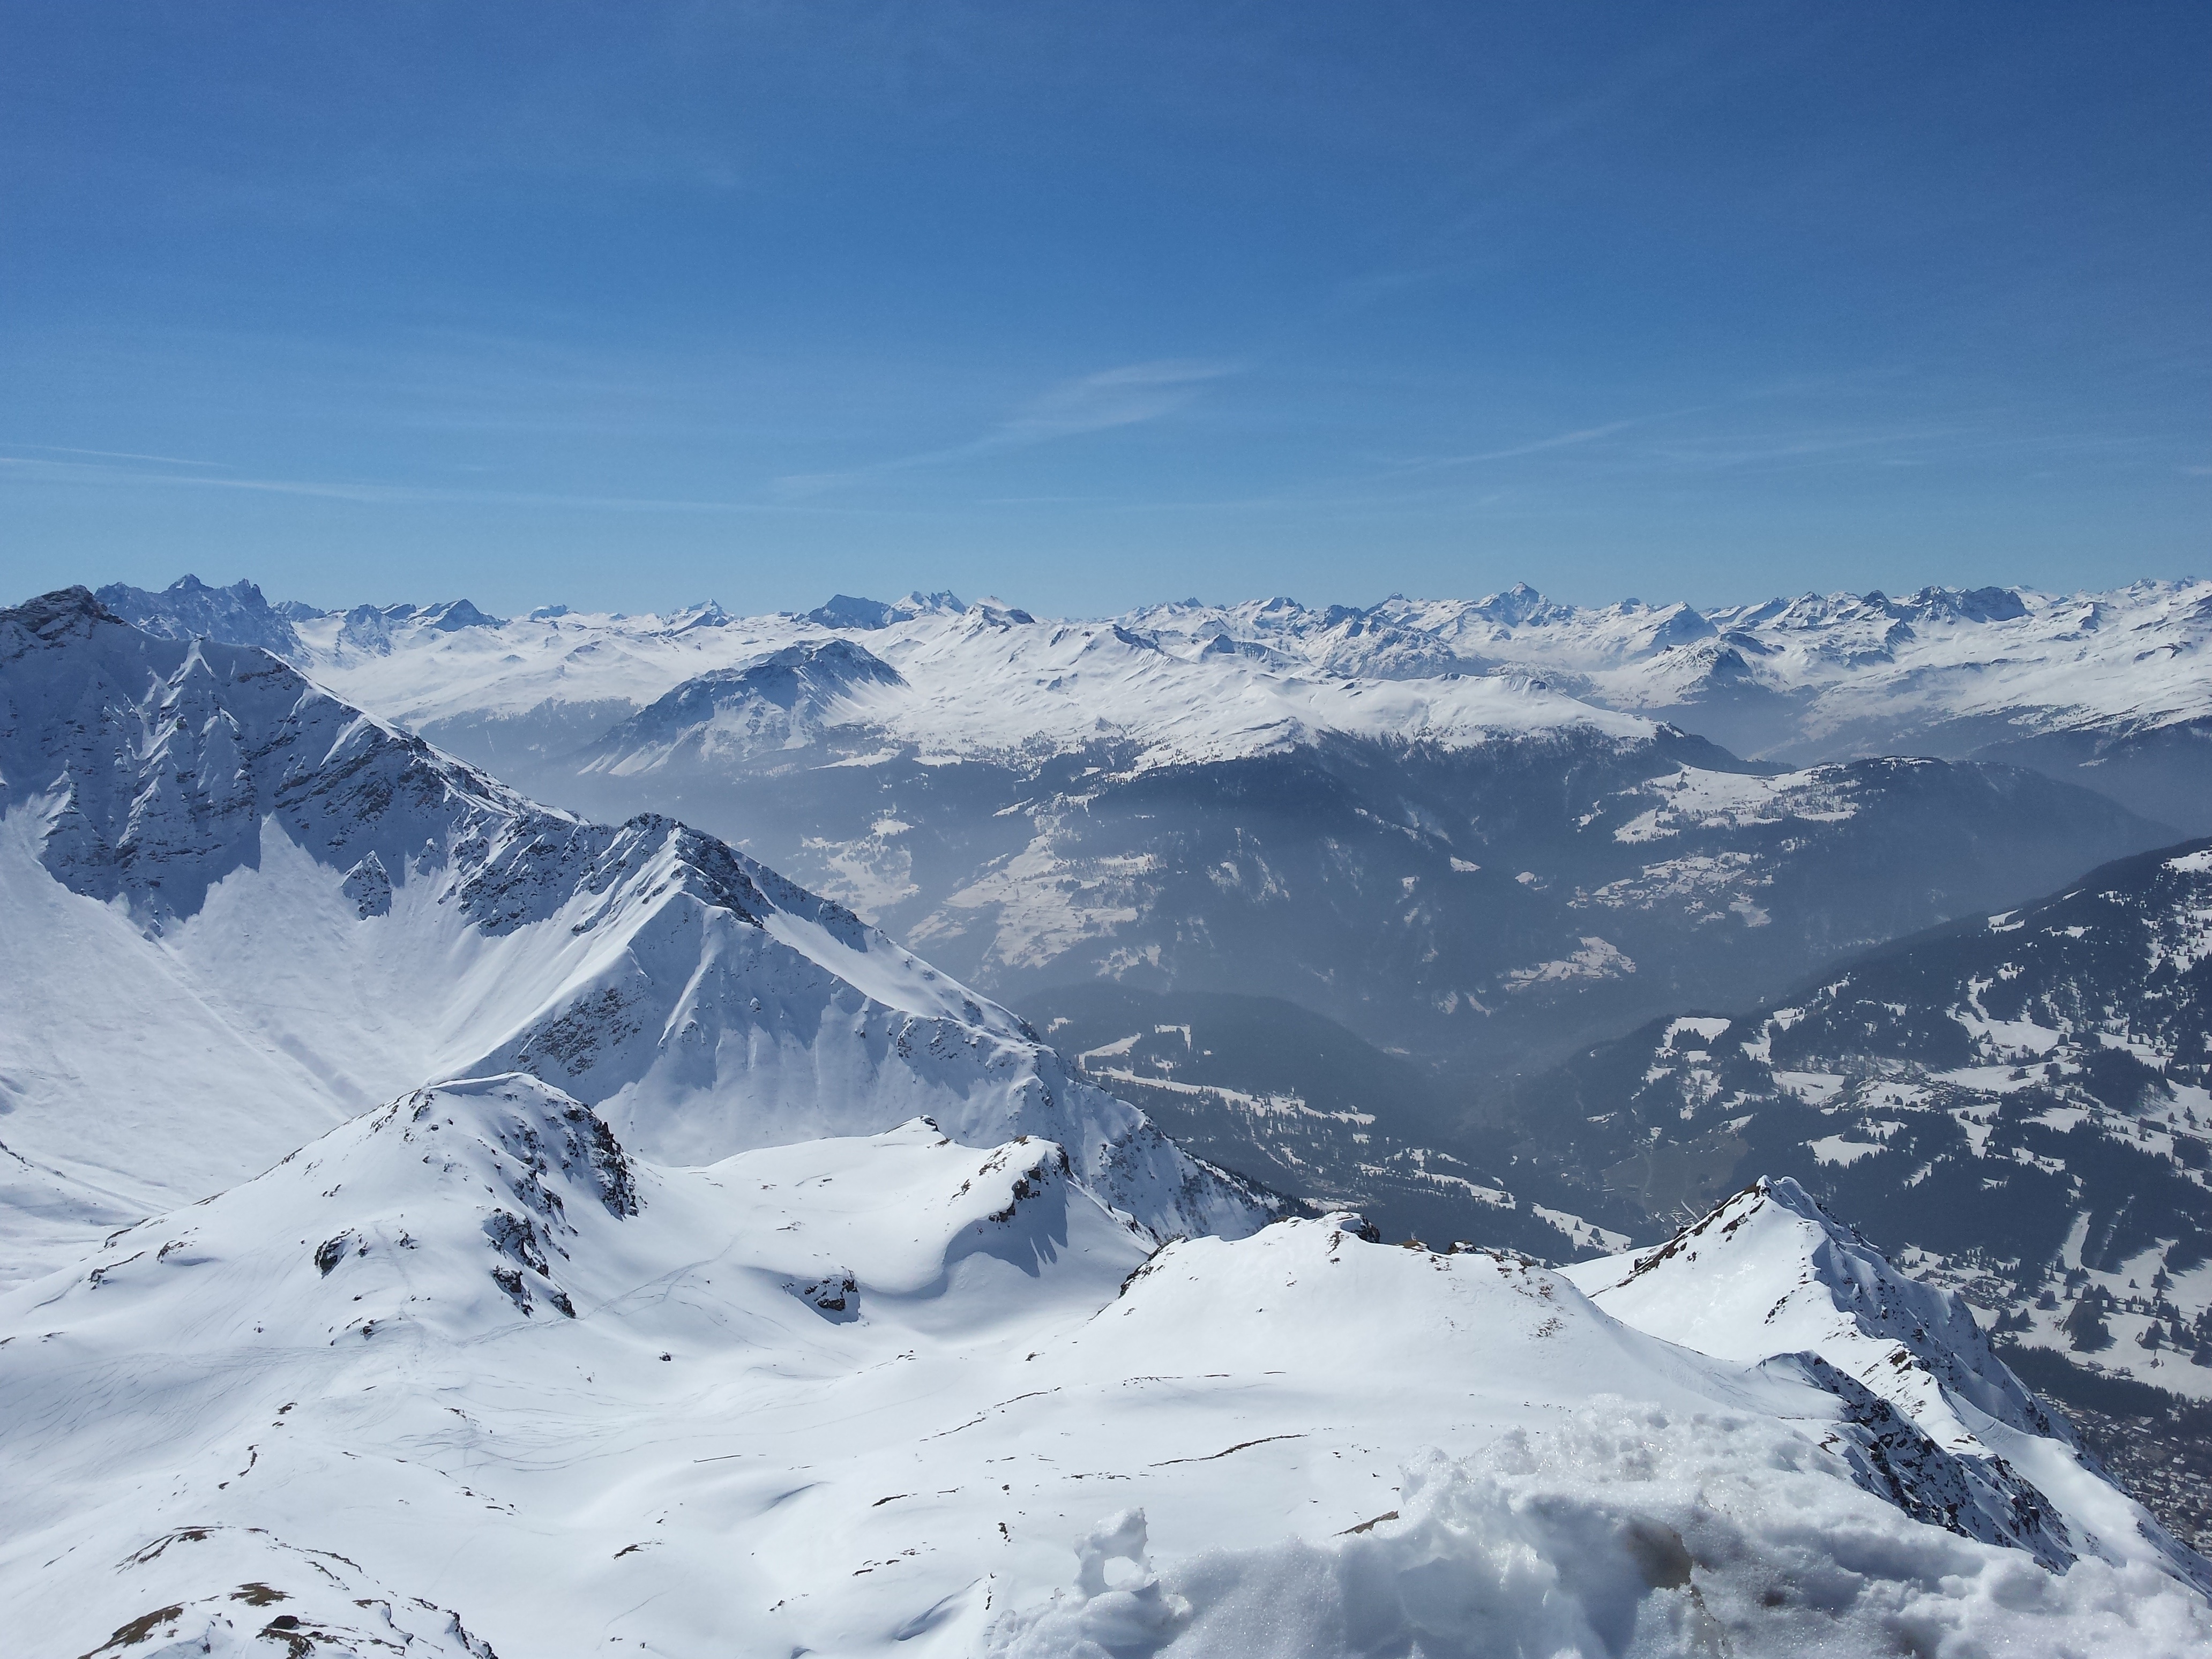
mountain, snow, winter, hill, mountain range, weather, skiing, season, ridge, alp, summit, winter sport, resort, alps, plateau, cirque, piste, landform, ski touring, mountain pass, ski mountaineering, geographical feature, mountainous landforms, geological phenomenon